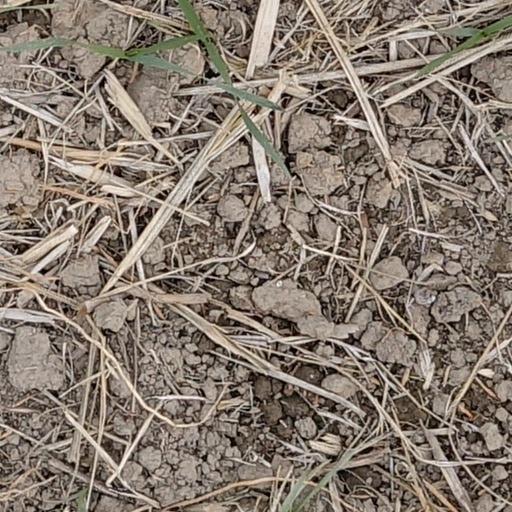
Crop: wheat